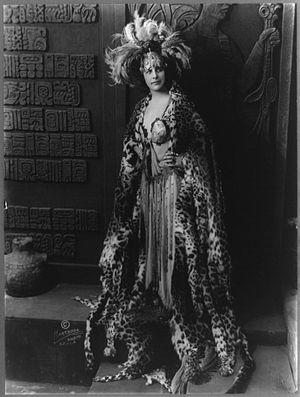
Geraldine Farrar, née le 28 février 1882 à Melrose et morte le 11 mars 1967 à Ridgefield, est une cantatrice et actrice américaine.
Les Conquérants est un film muet américain réalisé par Cecil B. DeMille, sorti en 1917.